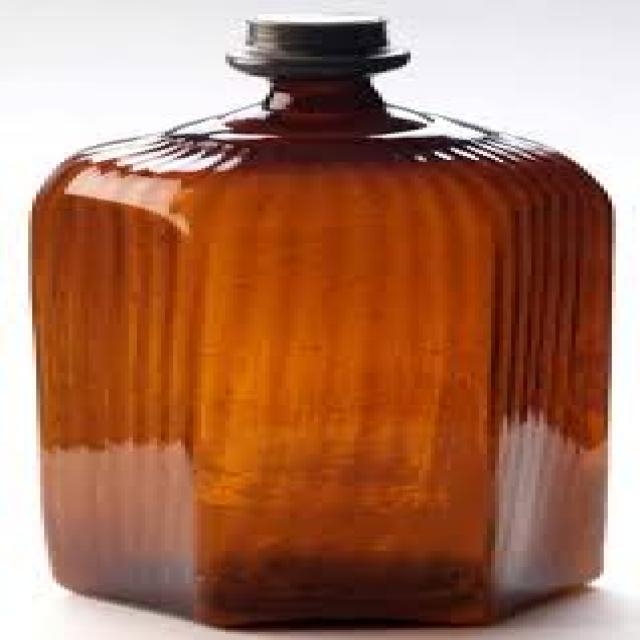
Label: Glass